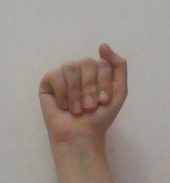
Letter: saad